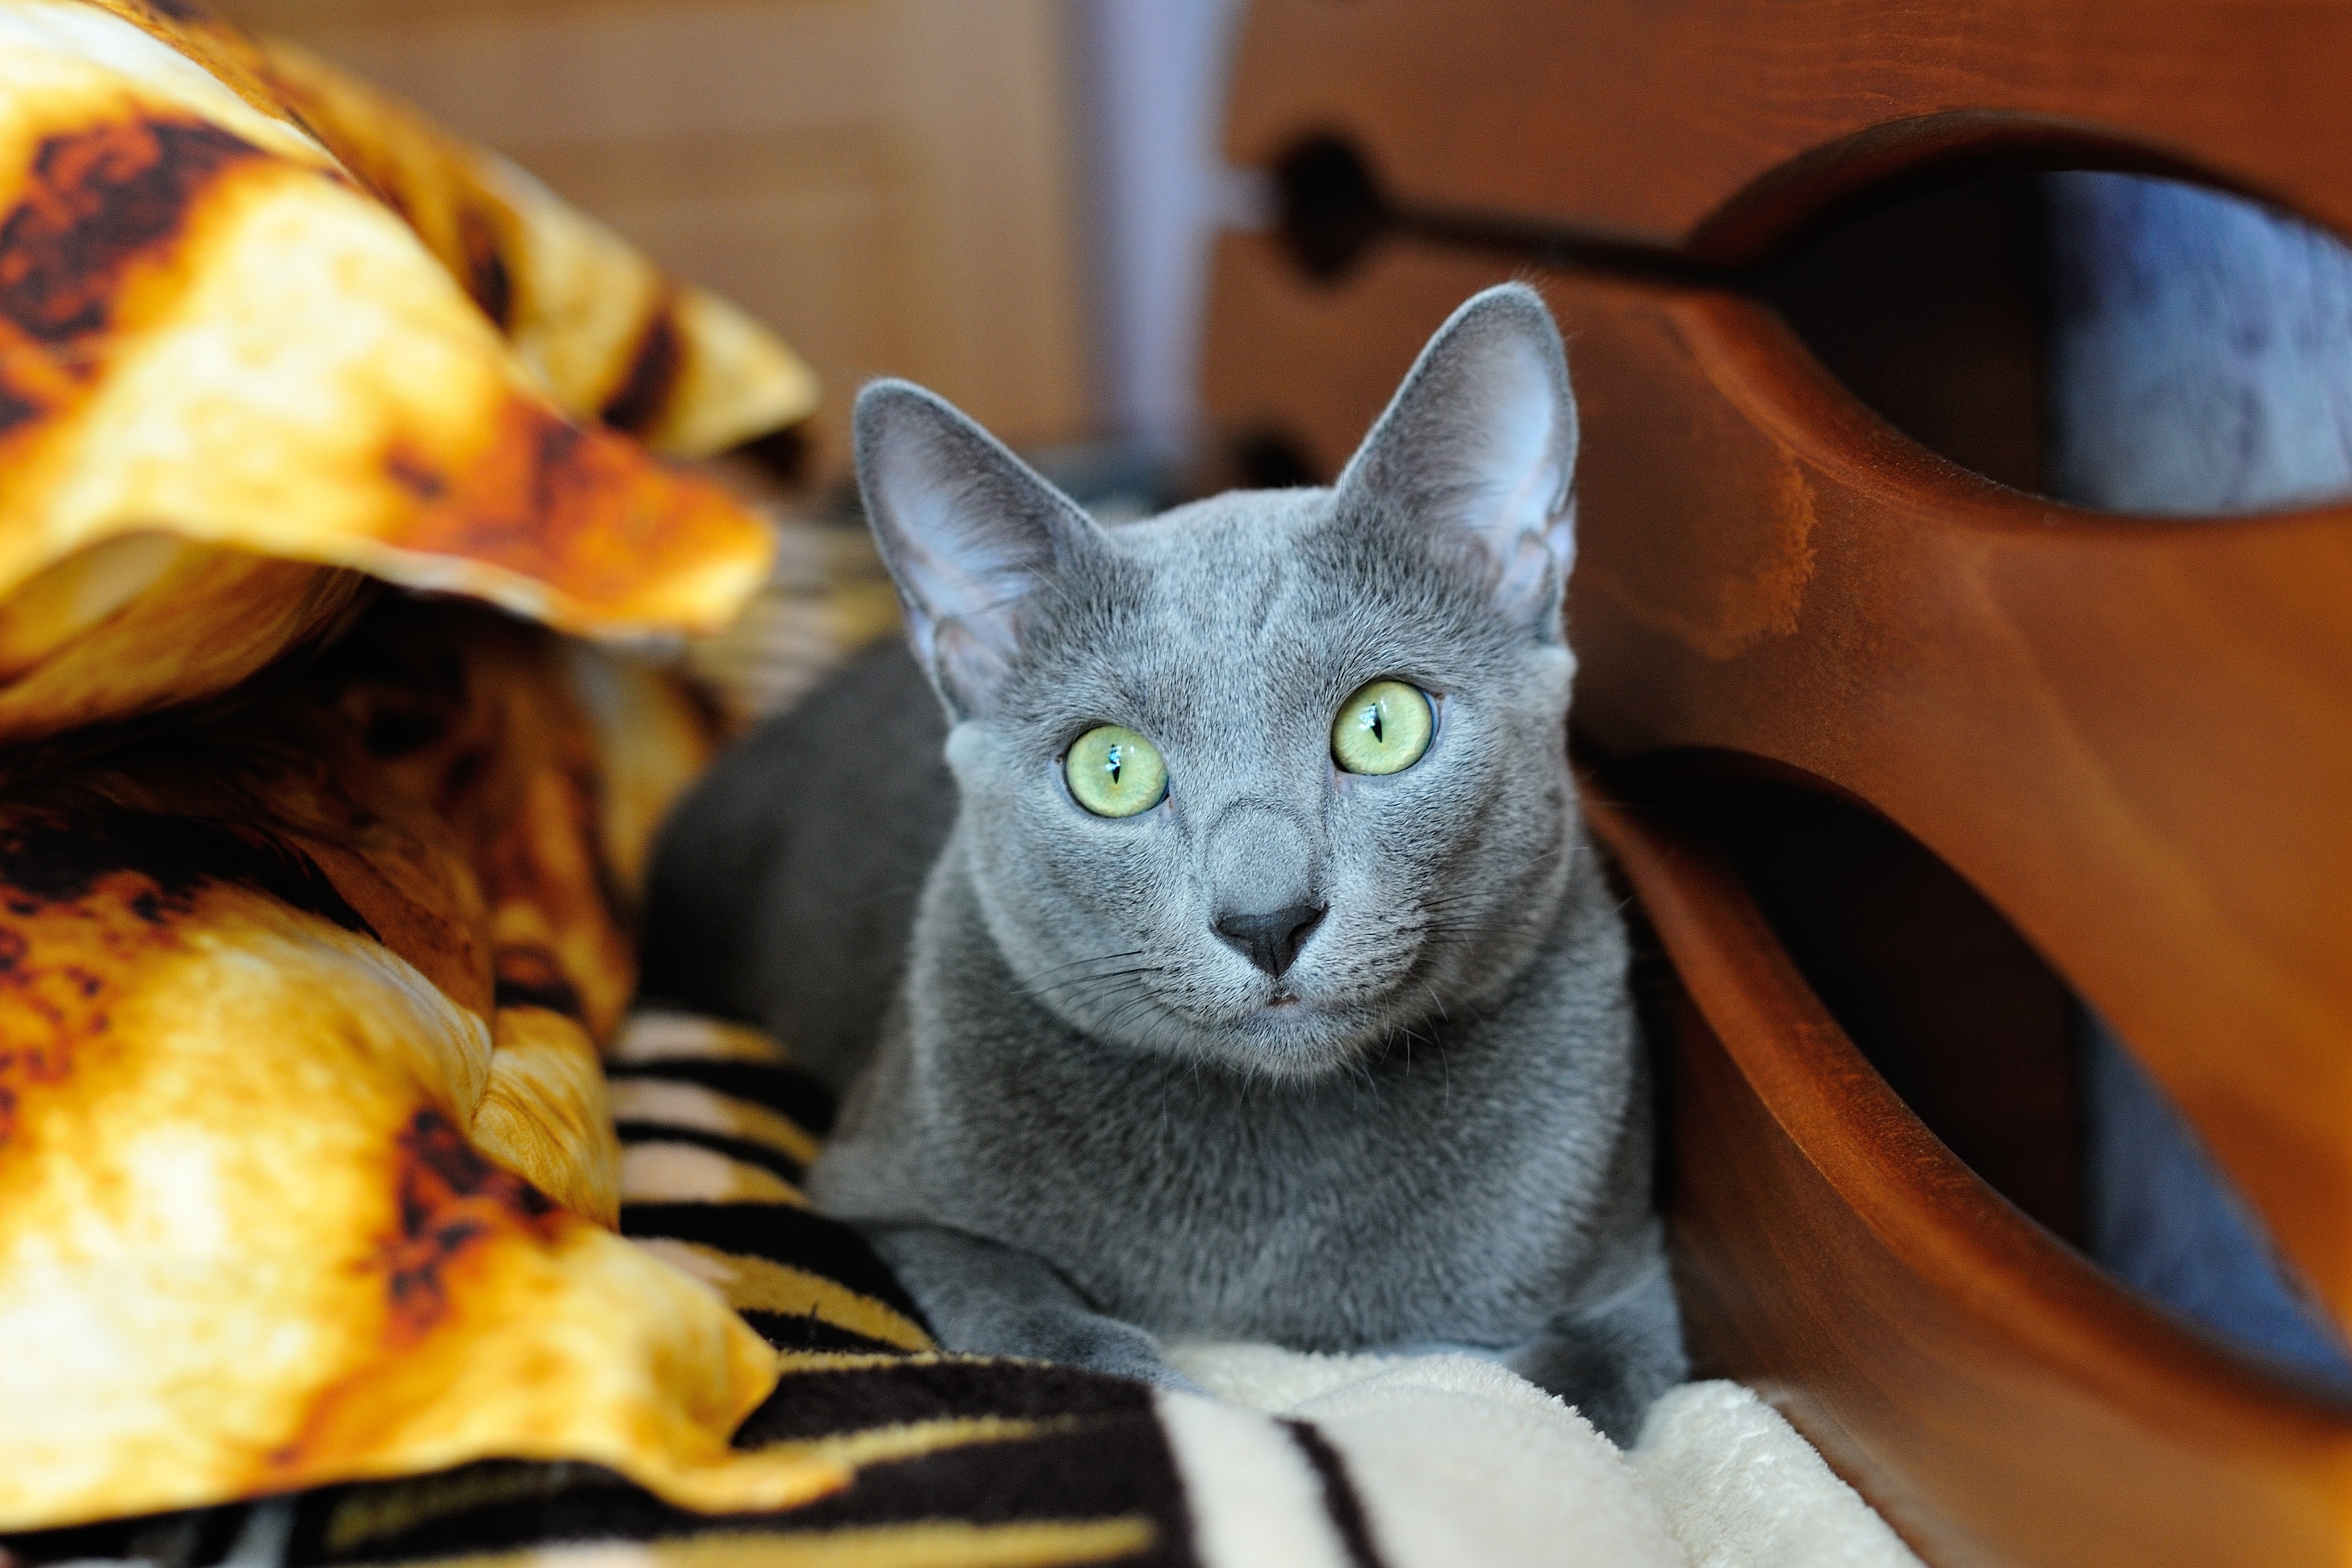
animal, cute, pet, fur, portrait, kitten, cat, mammal, closeup, pets, cats, whiskers, grey, animals, vertebrate, siberian, cat person, small to medium sized cats, cat like mammal